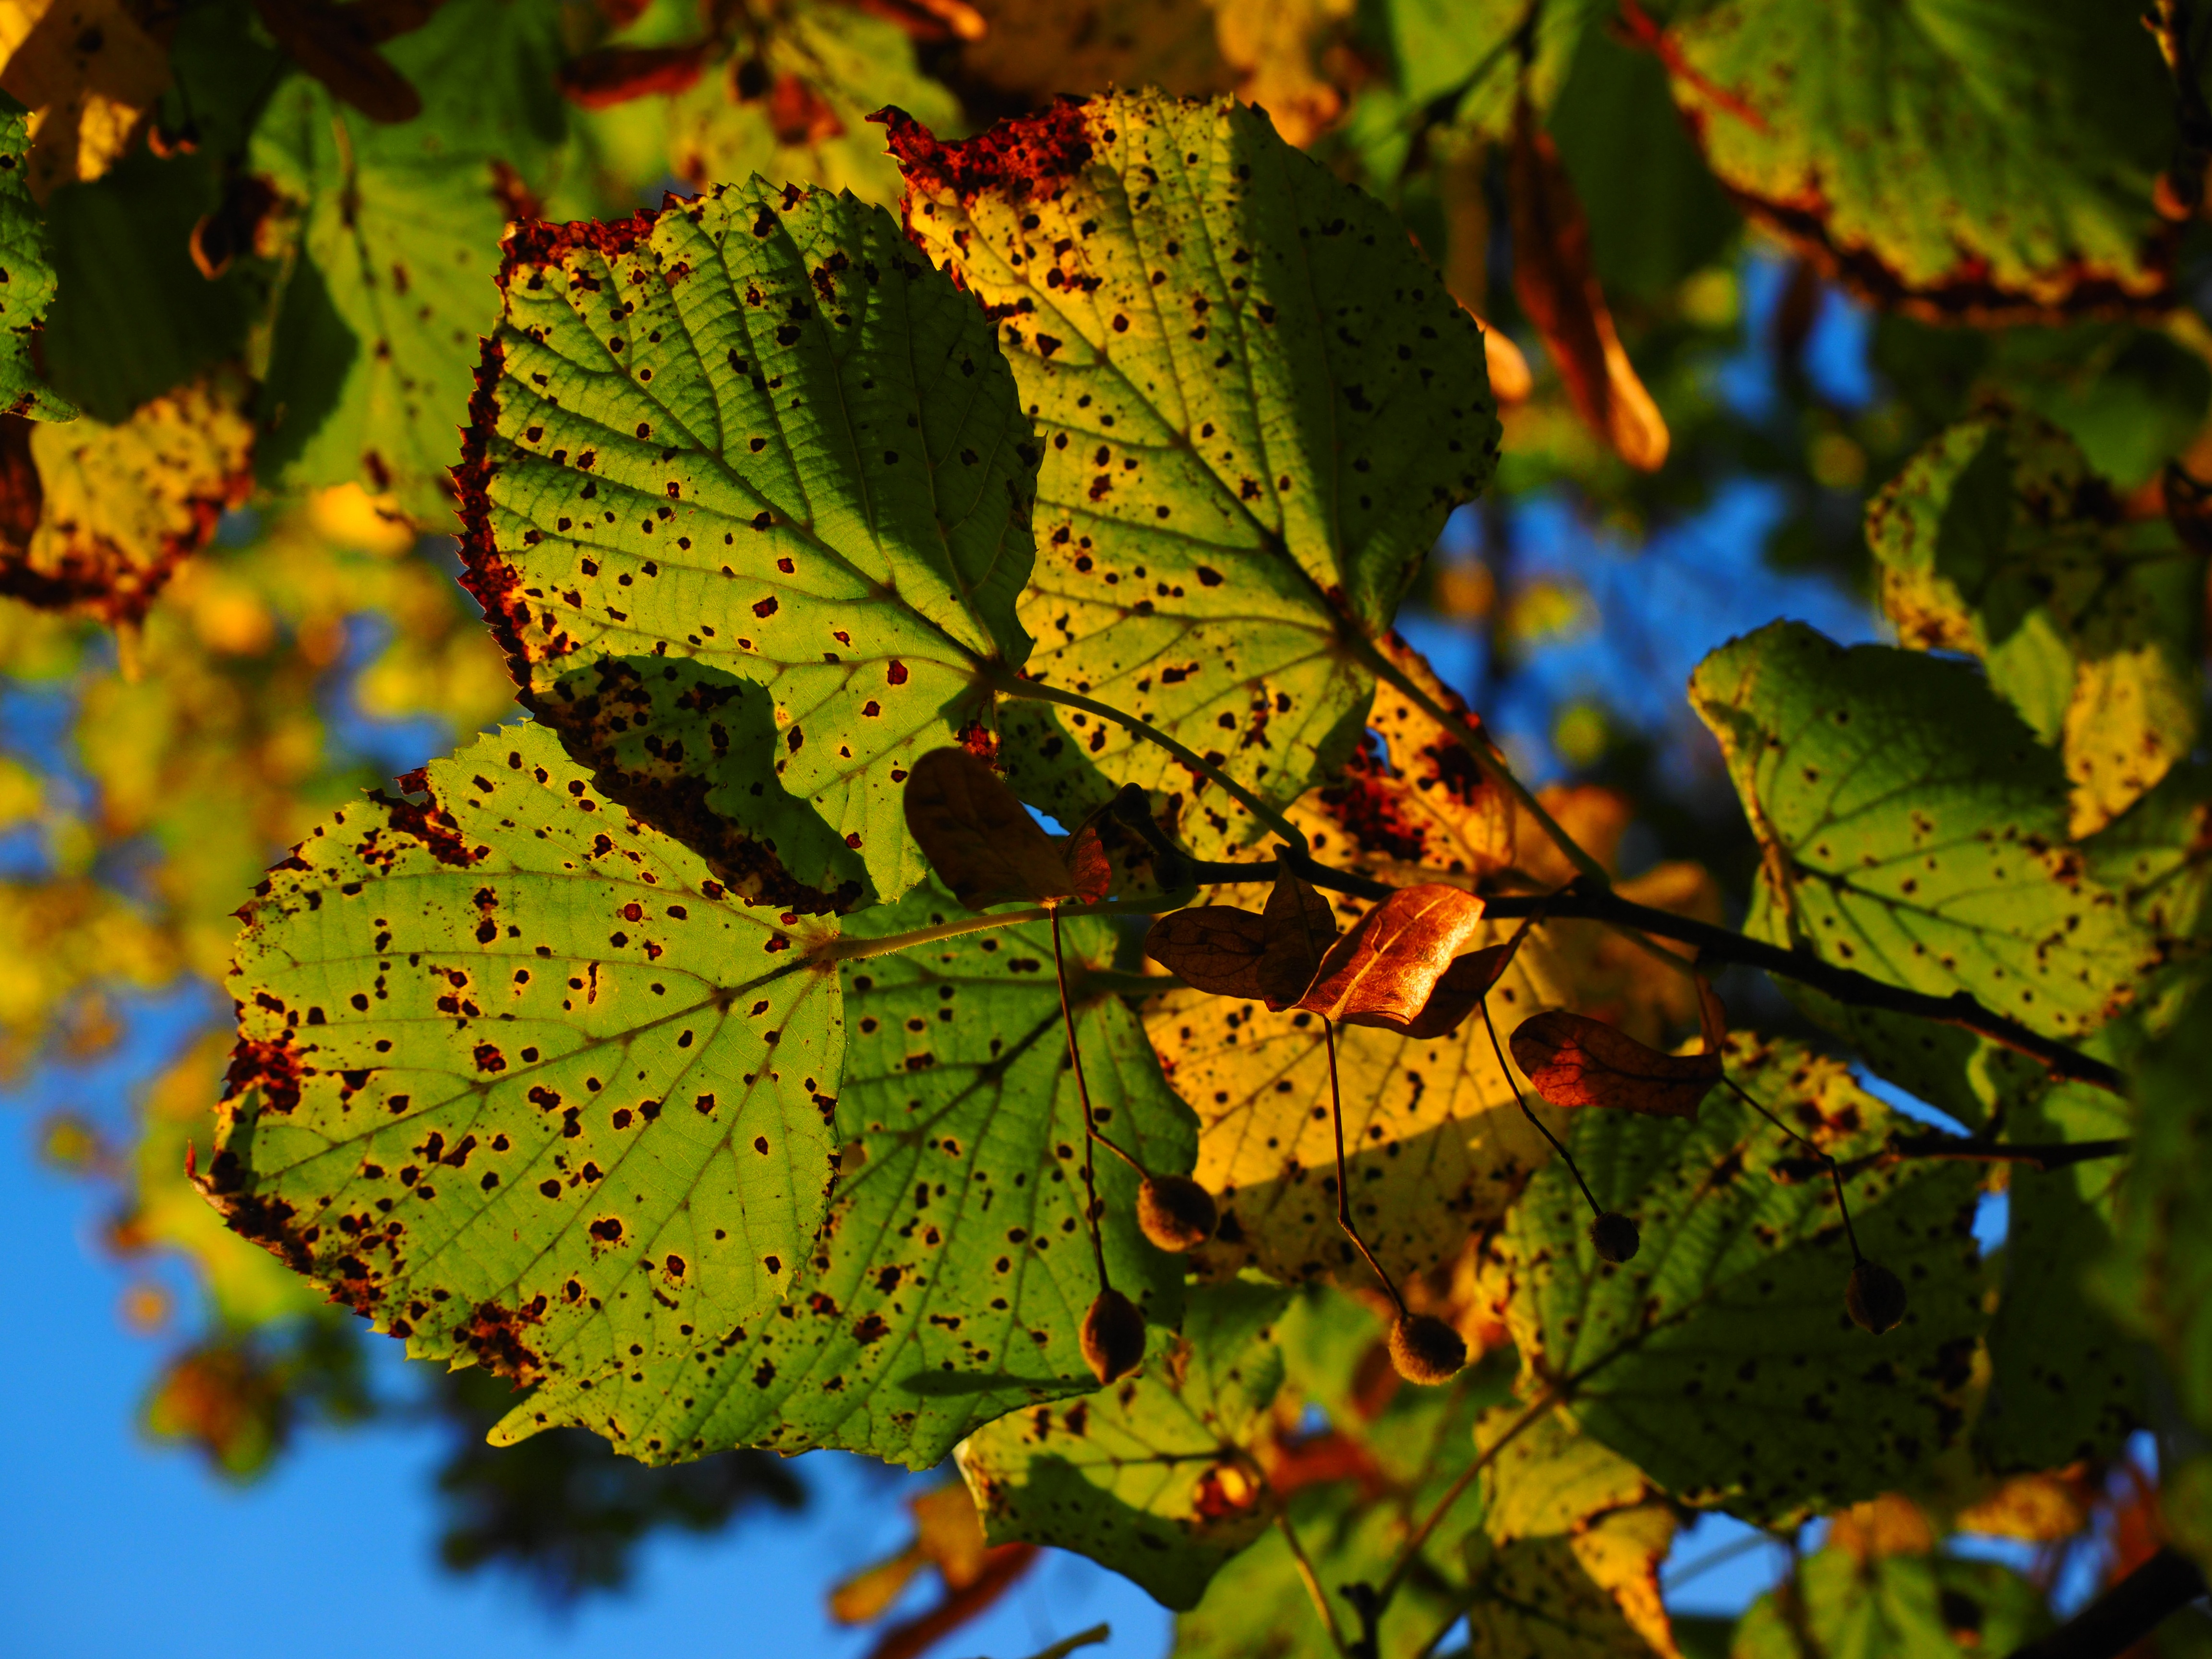
tree, nature, branch, plant, sunlight, leaf, flower, green, produce, autumn, botany, colorful, flora, season, maple tree, lime tree, leaves, sunny, shrub, deciduous, linde, malvaceae, fall color, fall foliage, macro photography, flowering plant, mallow, tilia, tilioideae, lime plant, tilia cordata, woody plant, land plant, stone lime tree, winter linde, stone linde